Publius Licinius Crassus (son of triumvir)

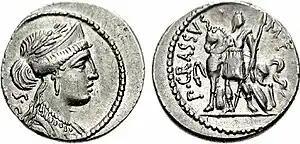
Denarius issued by Publius Crassus

Publius Crassus served as one of the "monetales," or moneyers, authorized to issue coinage, most likely in the year of his father's consulship. In the late Republic, this office was a regular preliminary to the political career track for senators’ sons, to be followed by a run for quaestor when the age requirement of 30 was met.